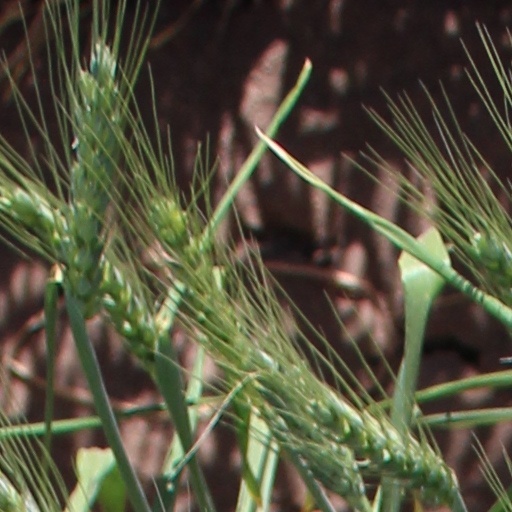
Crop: wheat